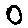
Label: 0